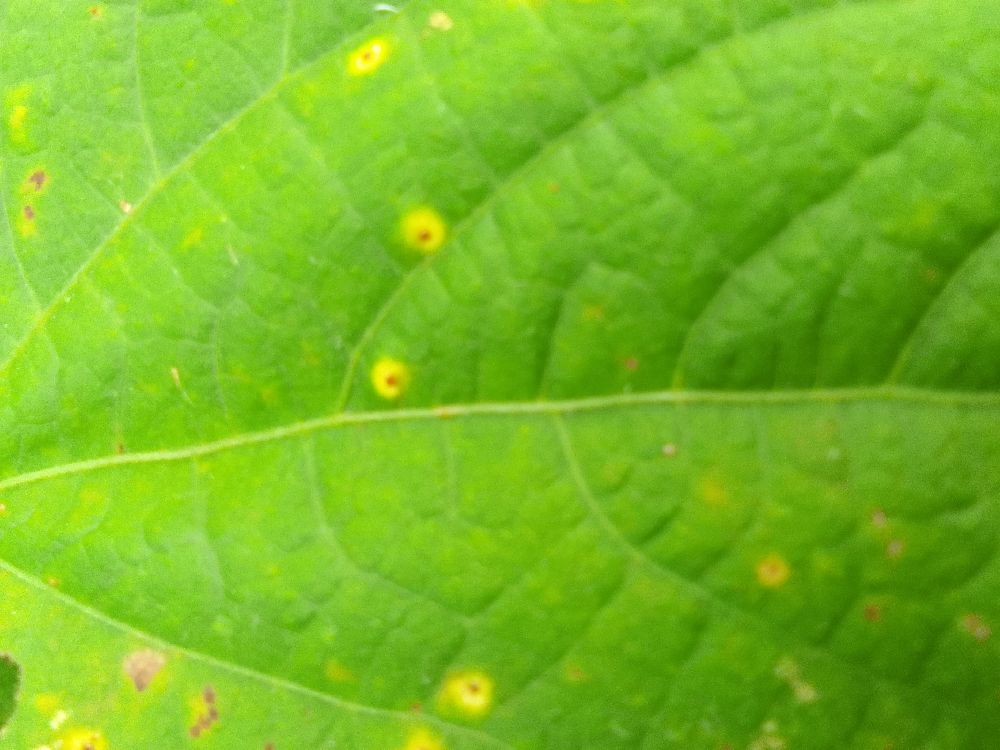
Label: rust